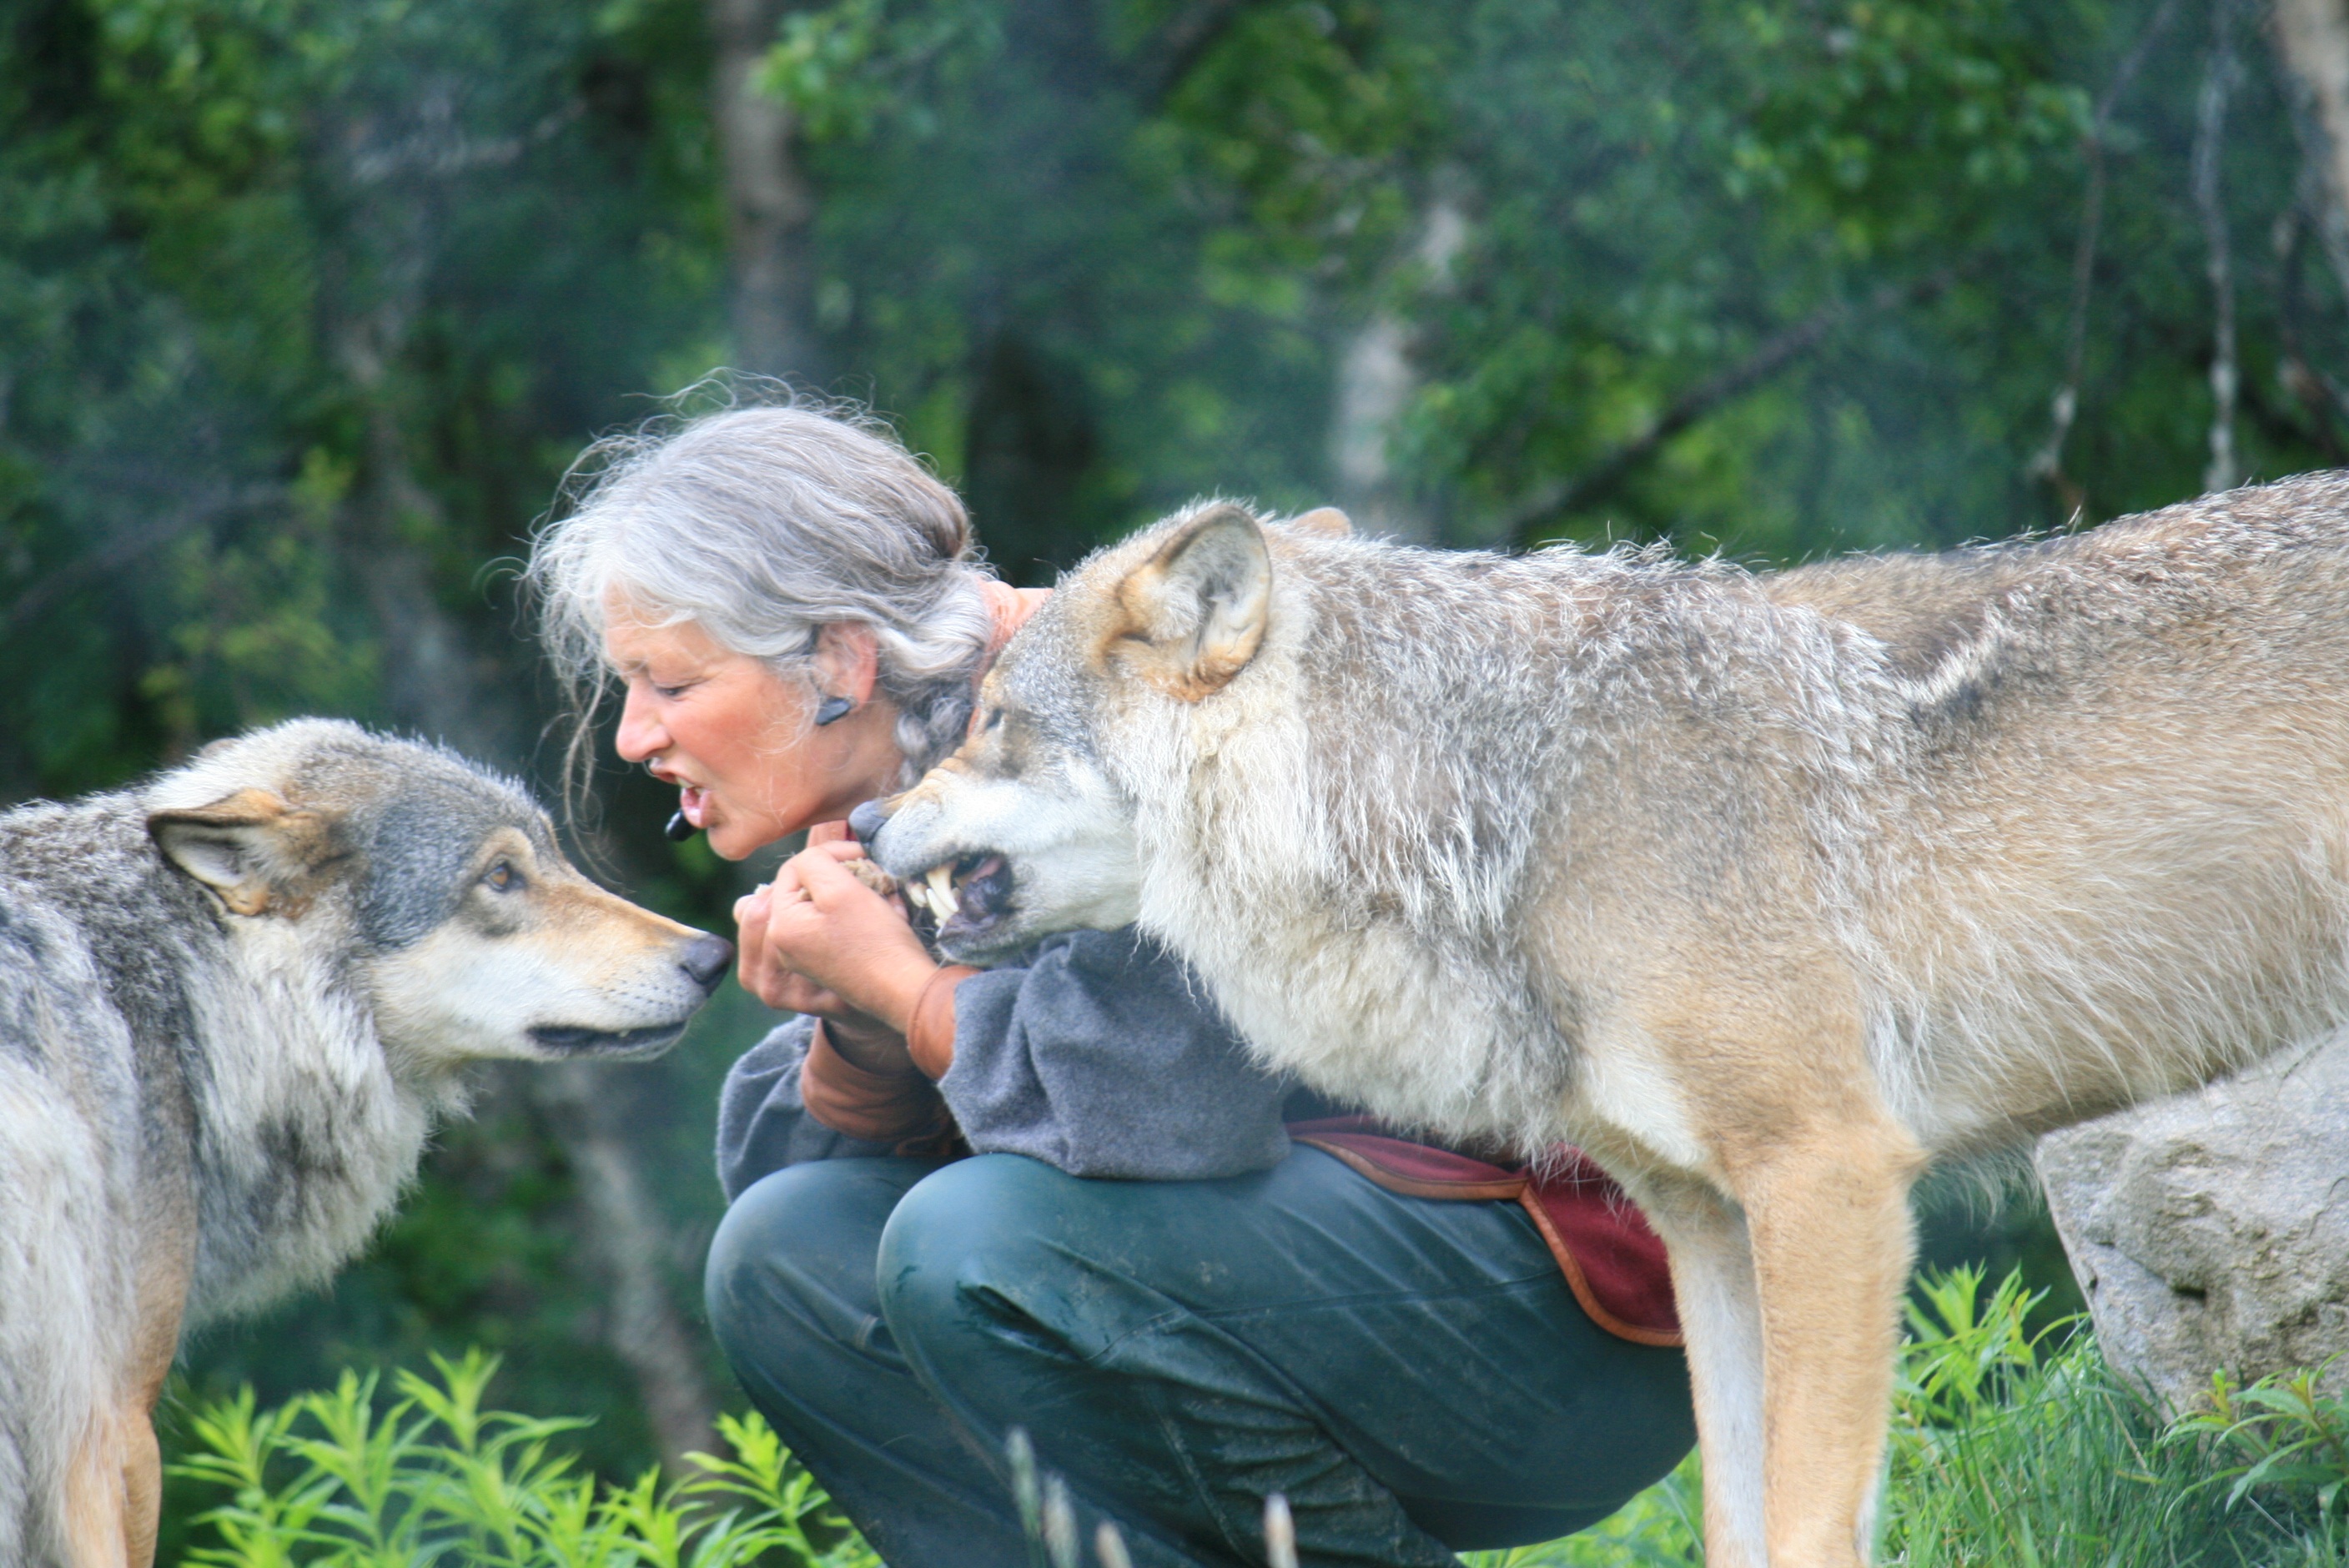
nature, woman, farm, wildlife, training, mammal, wolf, fauna, vertebrate, risk, shikoku, animal trainer, street dog, dog like mammal, red wolf, saarloos wolfdog, wolfdog, czechoslovakian wolfdog, dog breed group, west siberian laika, canis lupus tundrarum, dog crossbreeds, dhole